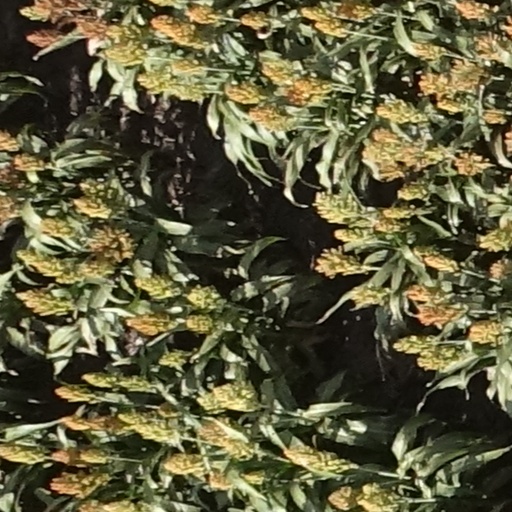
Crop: sorghum